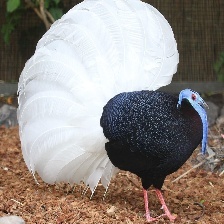
Species: BULWERS PHEASANT
Scientific name: LOPHURA BULWERI